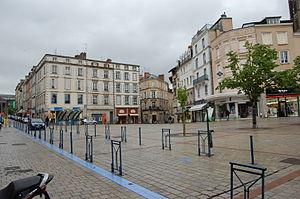
Limoges, centre ville
Limoges est une commune en Nouvelle-Aquitaine située au Grand Sud-Ouest de la France, préfecture du département de la Haute-Vienne et chef-lieu de la région historique Limousin.